Answer in natural language. Considering the relative positions, is wooden stool (marked C) above or below Doorway (marked B)? Choose between the following options: below or above
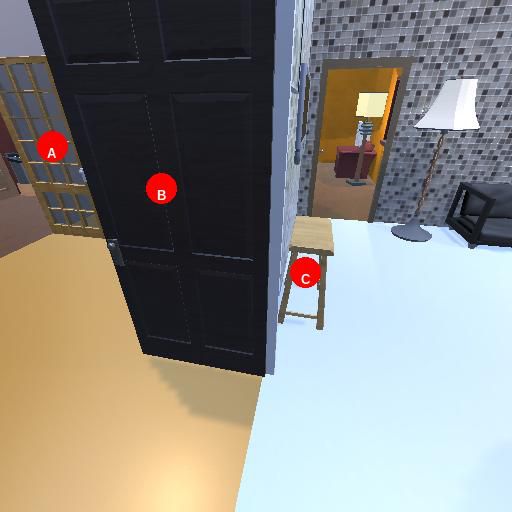
<answer>above</answer>